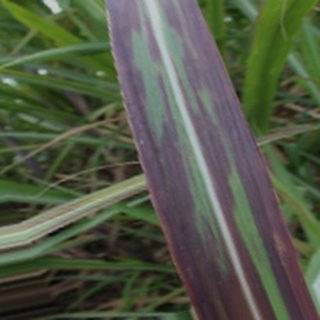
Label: sugarcane_bacterial_blight